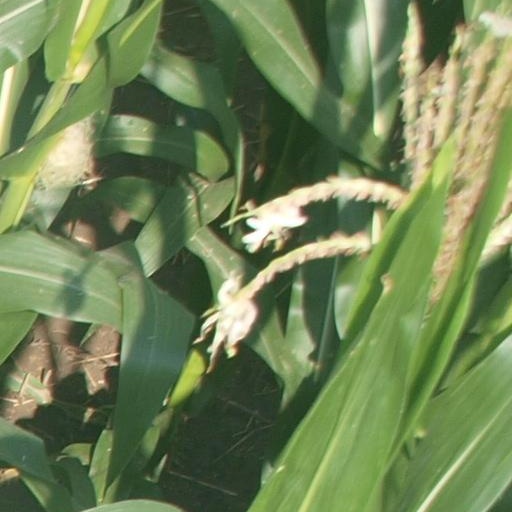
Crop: maize; corn